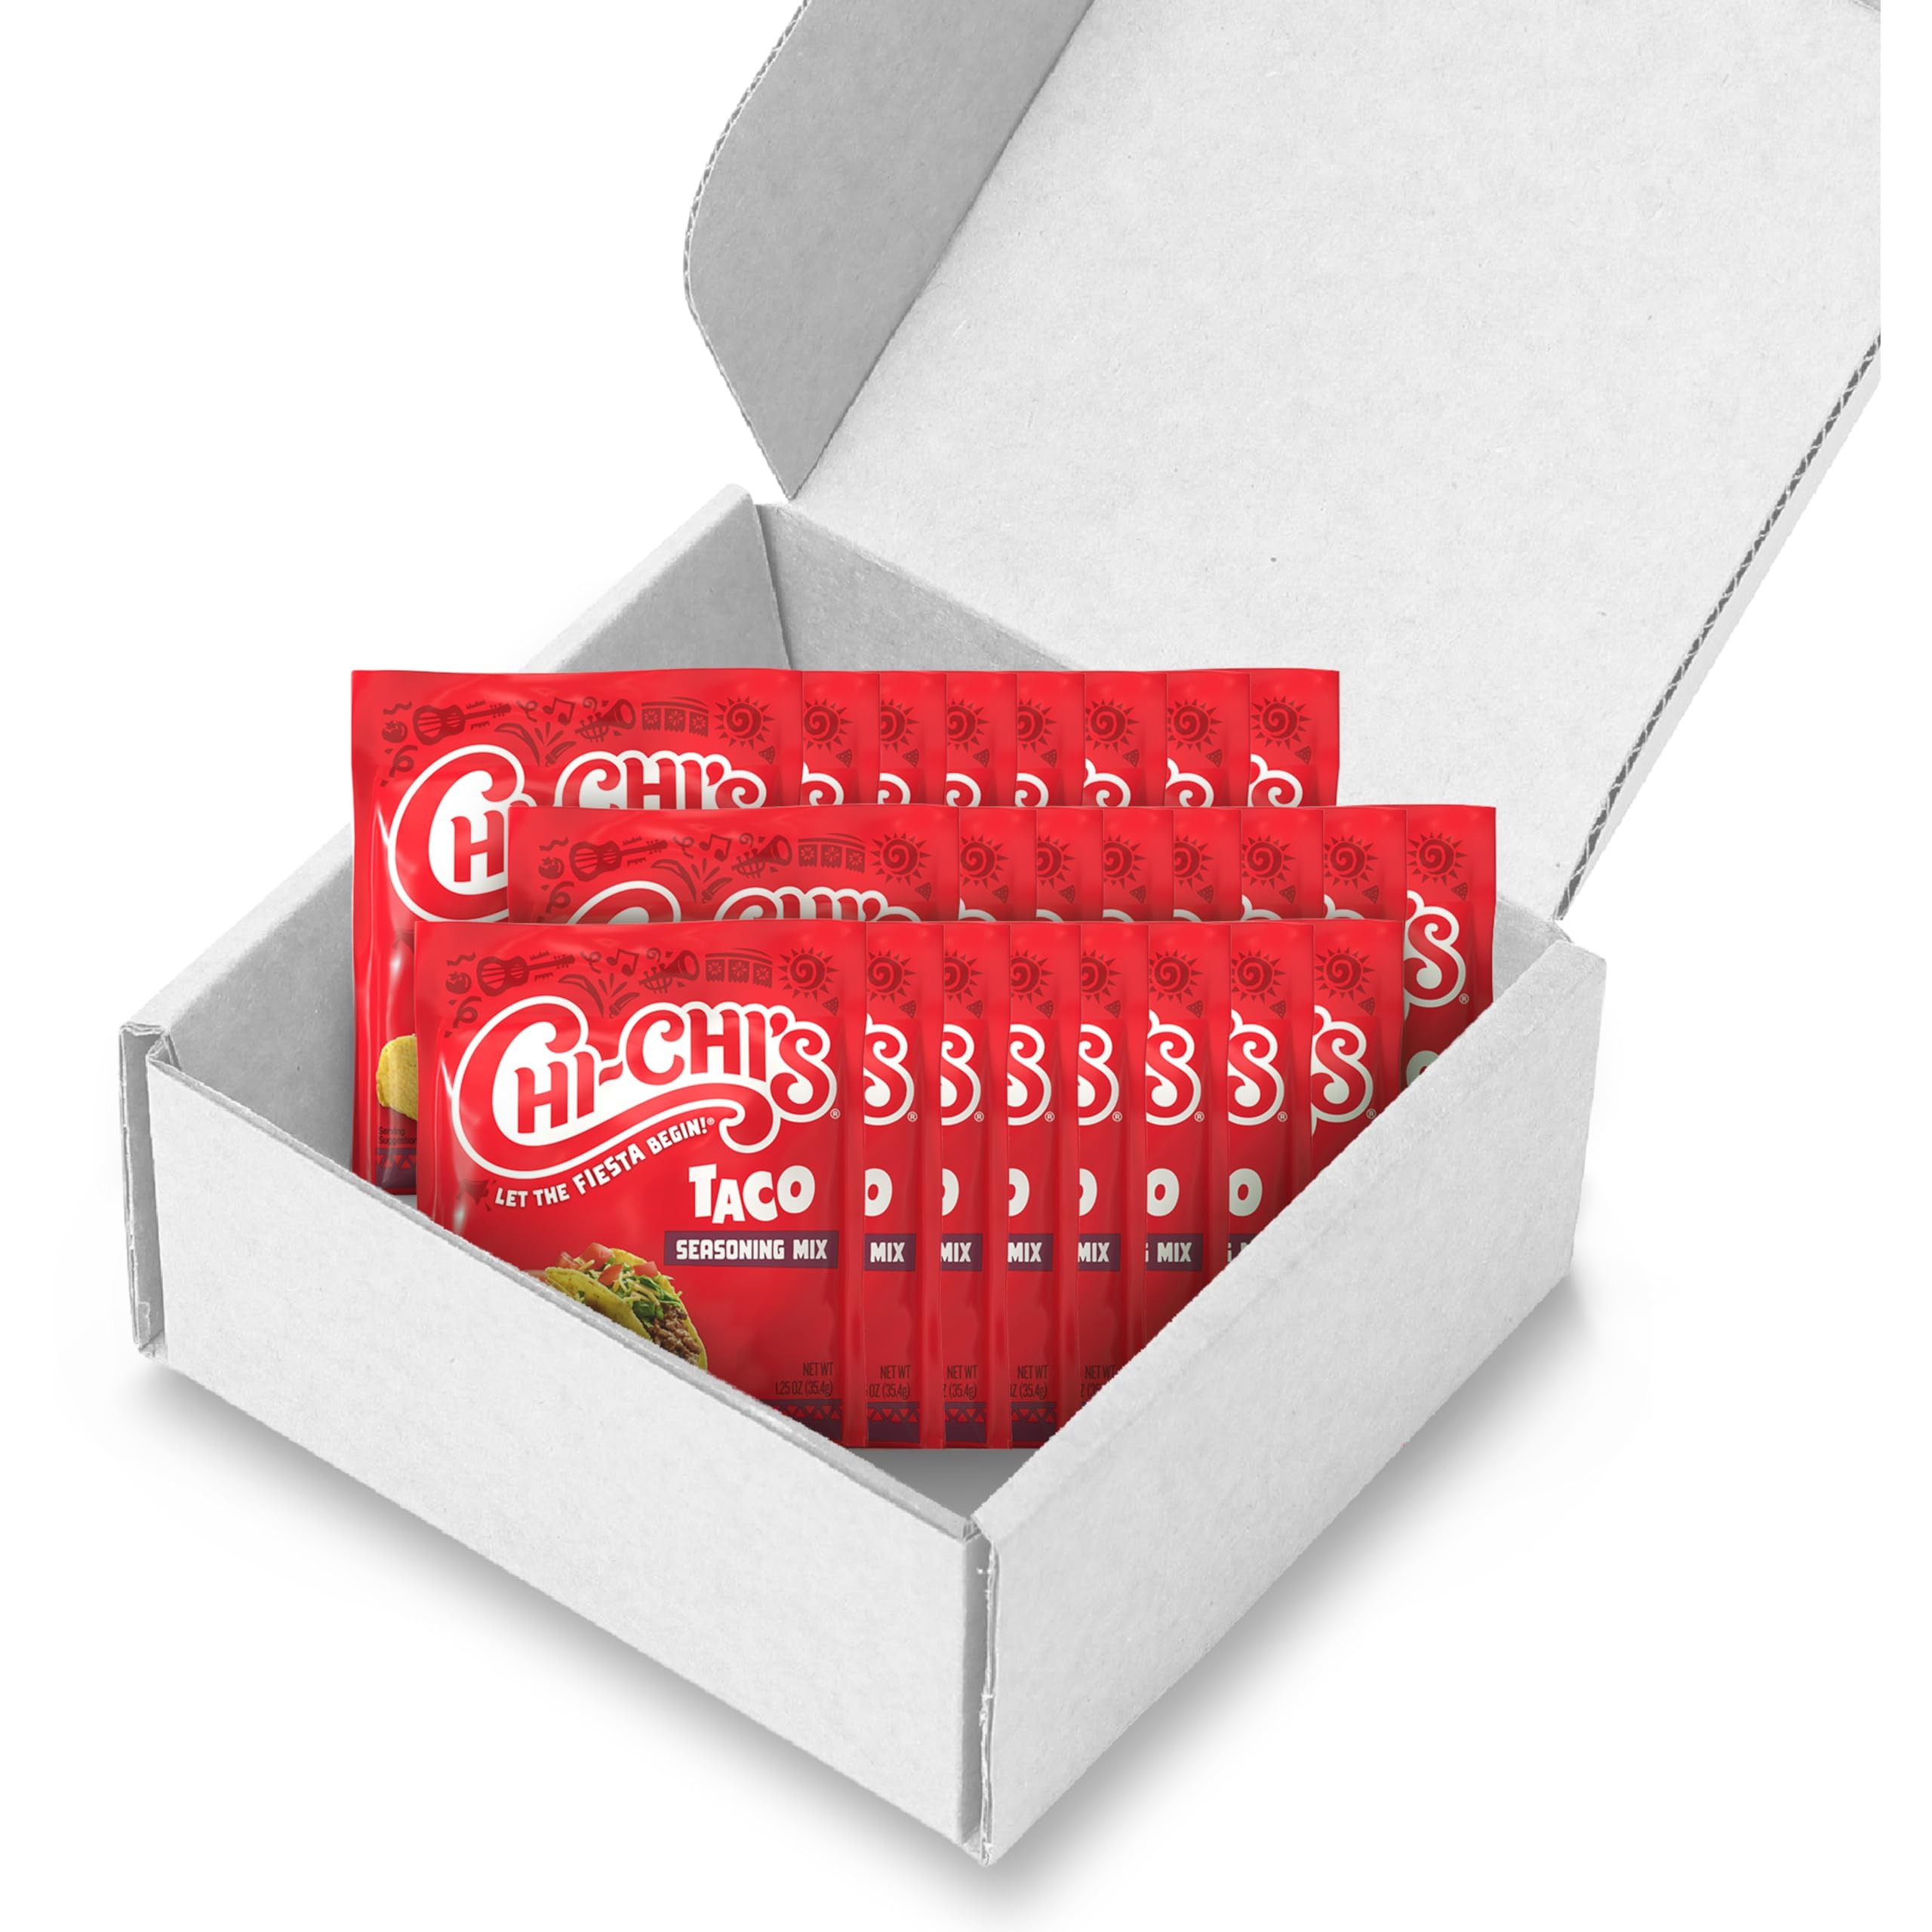
Item Name: CHI-CHI’S Taco Seasoning Mix, 1.25-Ounce (Pack of 24)
Bullet Point 1: Get restaurant quality tacos in your house!
Bullet Point 2: Go big or go casa
Bullet Point 3: 0g trans fats per serving
Bullet Point 4: 10 calories per serving
Bullet Point 5: Let The Fiesta Begin!
Value: 30.0
Unit: Ounce

Price: 16.495